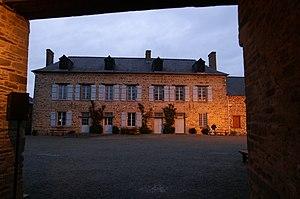
Écomusée du pays de Rennes, le soir de la Nuit des Musées 2012.
L’Écomusée du pays de Rennes est un écomusée français situé au sud de Rennes.